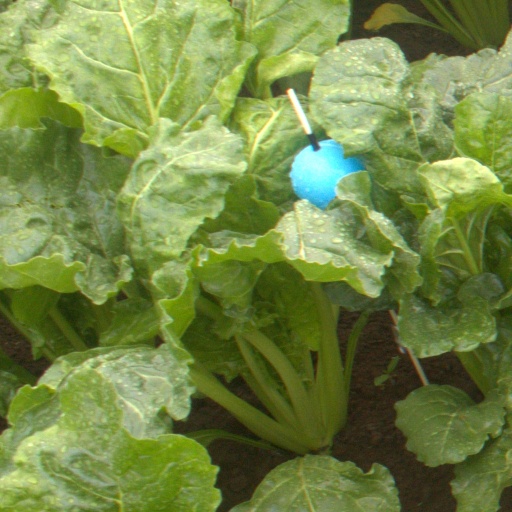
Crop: sugar beet